TechPort (NASA)

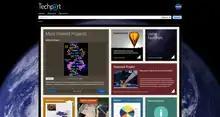
TechPort 3.0 Home Page - Public Release

The third major release of TechPort came with a variety of adjustments based on user feedback, to include a clean user interface, a providing a user dashboard for the home page (with two versions—one for the internal system and one for the public system), a more flexible API that defaults to JSON unless an .xml extension is given, and the reduction of fields to increase usability. This release also saw the collapsing of some of the data fields and an improved search interface, as well as improvements to the sitemaps. Much of the emphasis of the release was to better aid researchers and collaborators both internal to NASA and in the public, as well as a heavy push to ensure data quality and accuracy. The release also saw the renaming of and adjustments to many of the URLs, such as changing the API from /xml-api/ to /api/ and improving speed and reliability of the system, to better aid researchers and organizations that are searching TechPort via the system's built-in search engine or harvesting data via a bot. The last major change in this release was that the public version no longer stated it was a "beta" release and is "responsive".